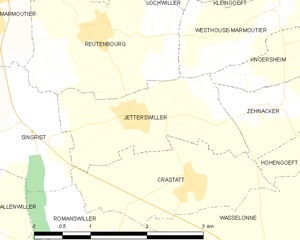
Carte des communes françaises